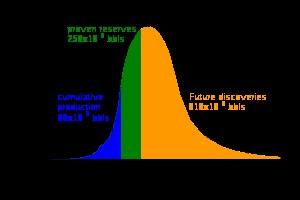
Le pic pétrolier désigne le moment où l'extraction mondiale de pétrole aura atteint son niveau maximal avant de connaître par la suite un déclin dû à l'épuisement progressif des réserves de pétrole contenues dans le sous-sol terrestre.